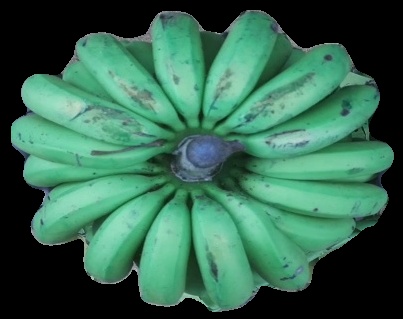
Variety: pachbale
Grade: grade2